Museum of Science and the Cosmos

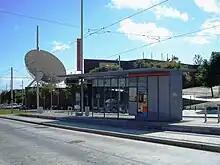
Transit stop at the museum

The museum is operated by Cabildo de Tenerife and Museos de Tenerife. The Museo de la Ciencia stop of Line 1 of the Tenerife Tram is immediately outside the museum.